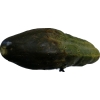
Label: cucumber